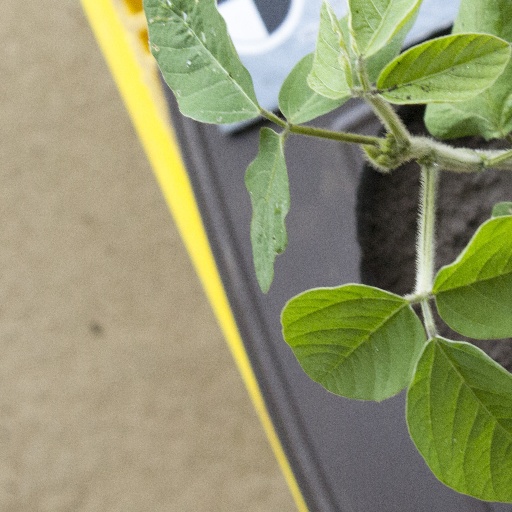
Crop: soybean